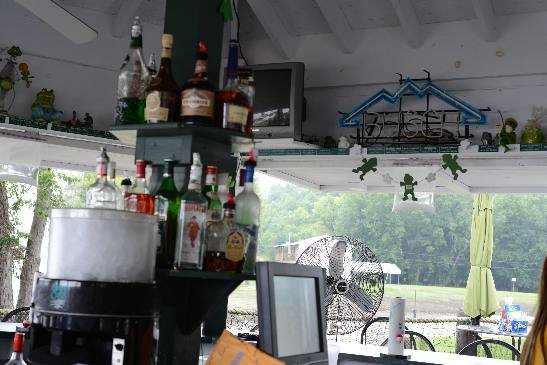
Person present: No